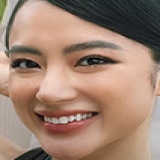
diễn viên Angela Phương Trinh